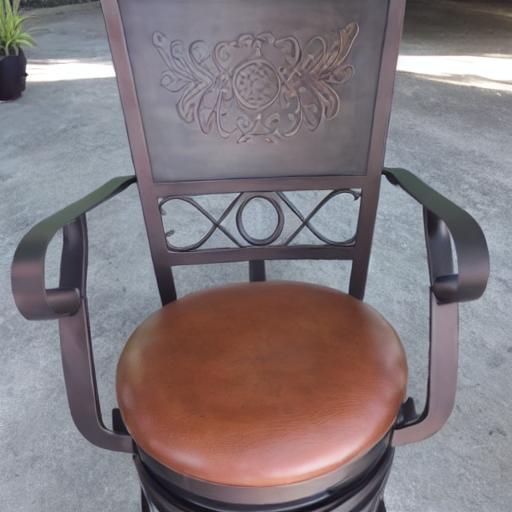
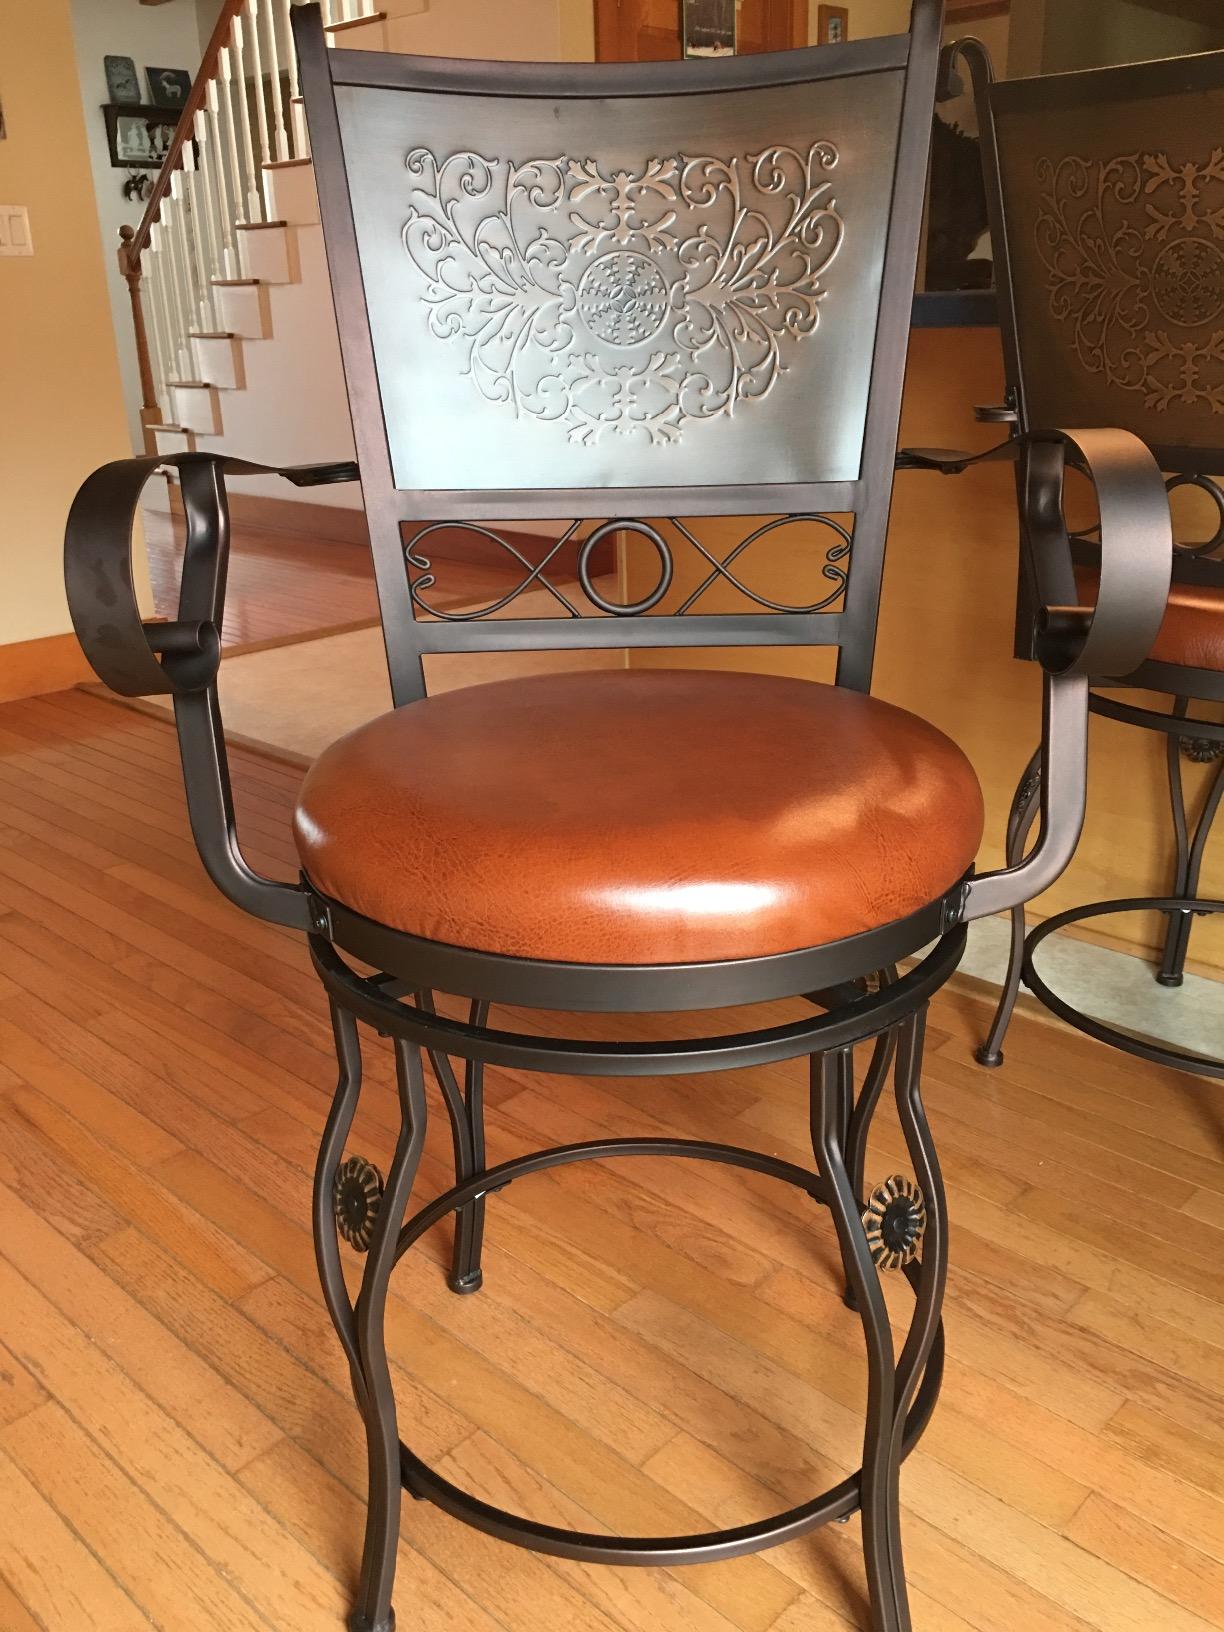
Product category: stool
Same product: no